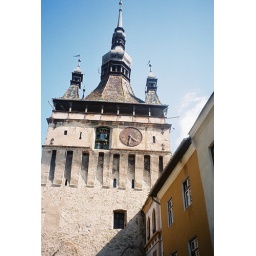
clock tower in Sighisoara